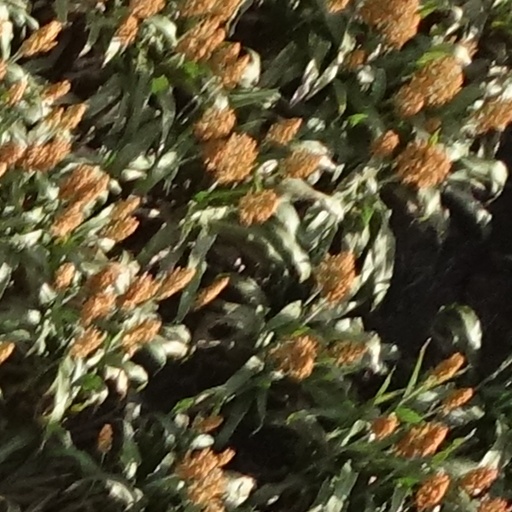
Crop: sorghum